Sigappukkal Mookkuthi

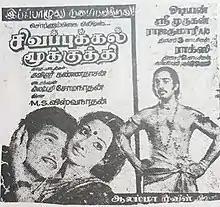
Theatrical release poster

Sigappukkal Mookkuthi is a 1979 Indian Tamil language film, directed by Valampuri Somanathan, starring Sridevi in the lead role. Kamal Haasan and Vijayakumar play other prominent roles.